Mount Lubentia

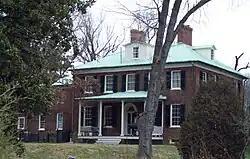
Mount Lubentia, January 2009

Mount Lubentia is a historic house located at Largo in Prince George's County, Maryland, United States. It is an elegantly detailed -story Georgian/Federal-style, Flemish bond brick house, probably built about 1760 and substantially renovated in the late 1790s, by Enoch Magruder and his son, Dennis of Harmony Hall.